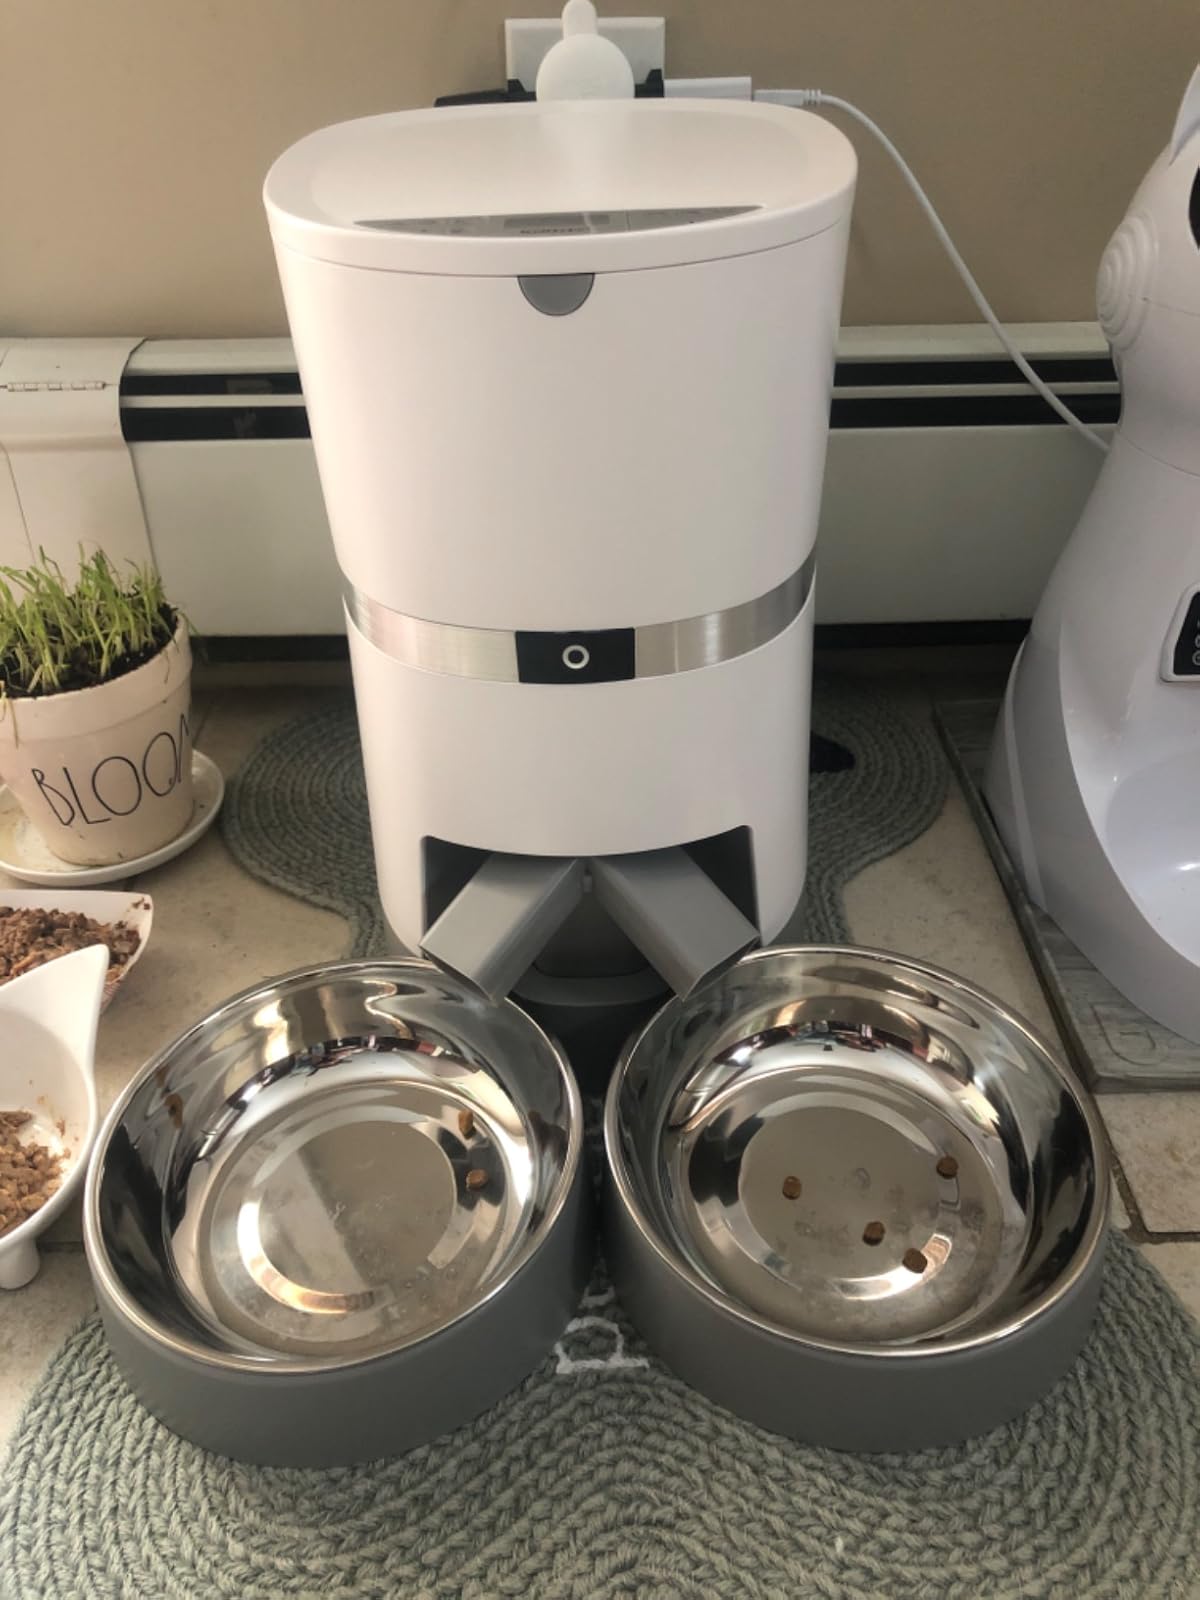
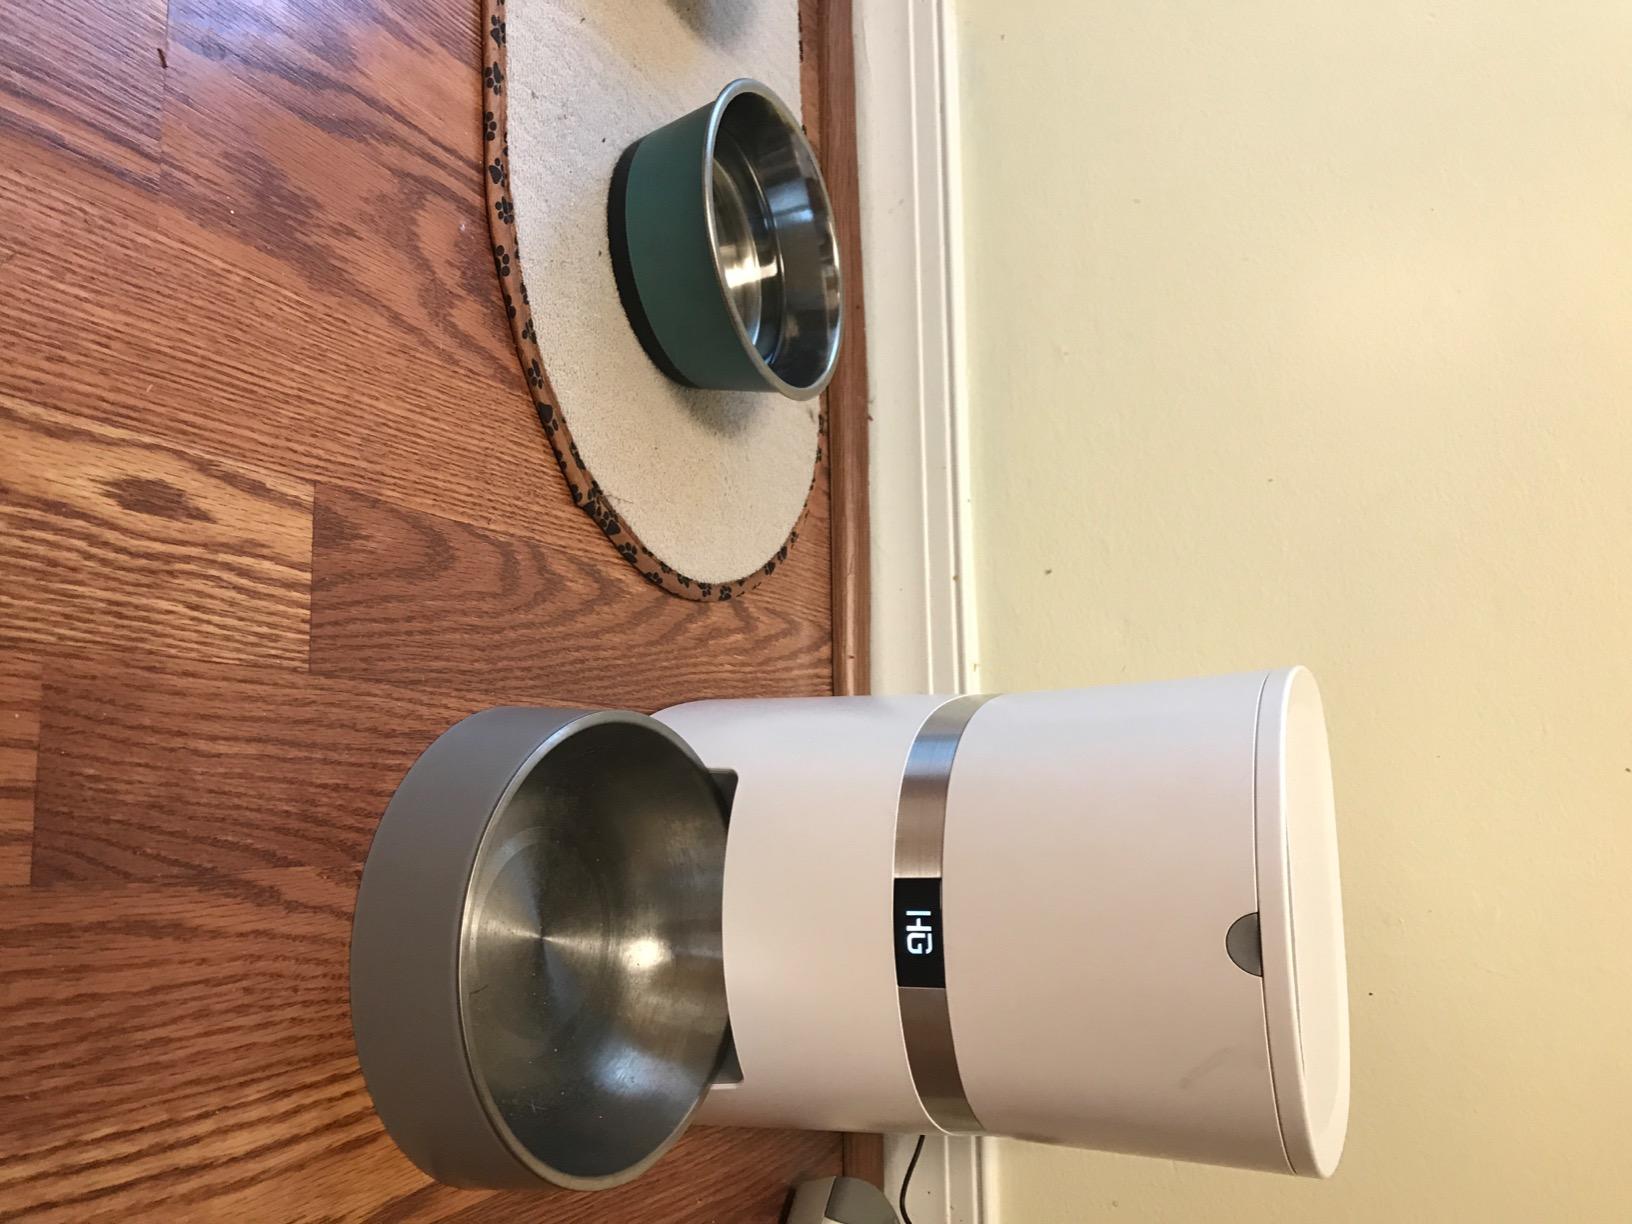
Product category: items_feeder
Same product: no